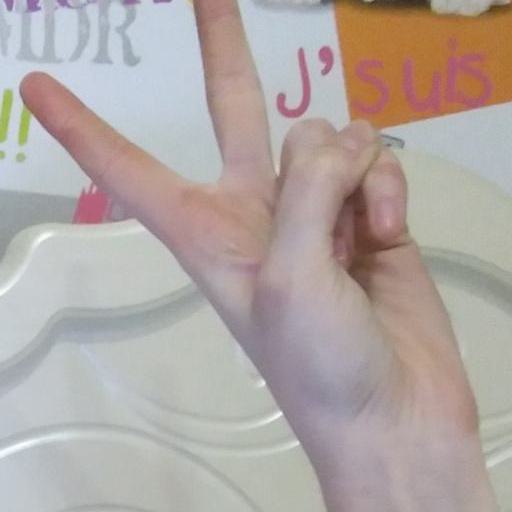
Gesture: peace